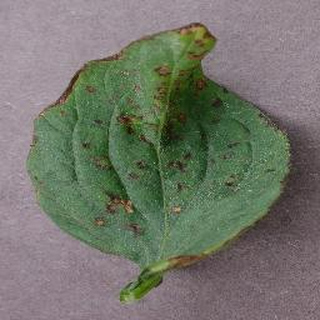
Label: tomato_bacterial_spot